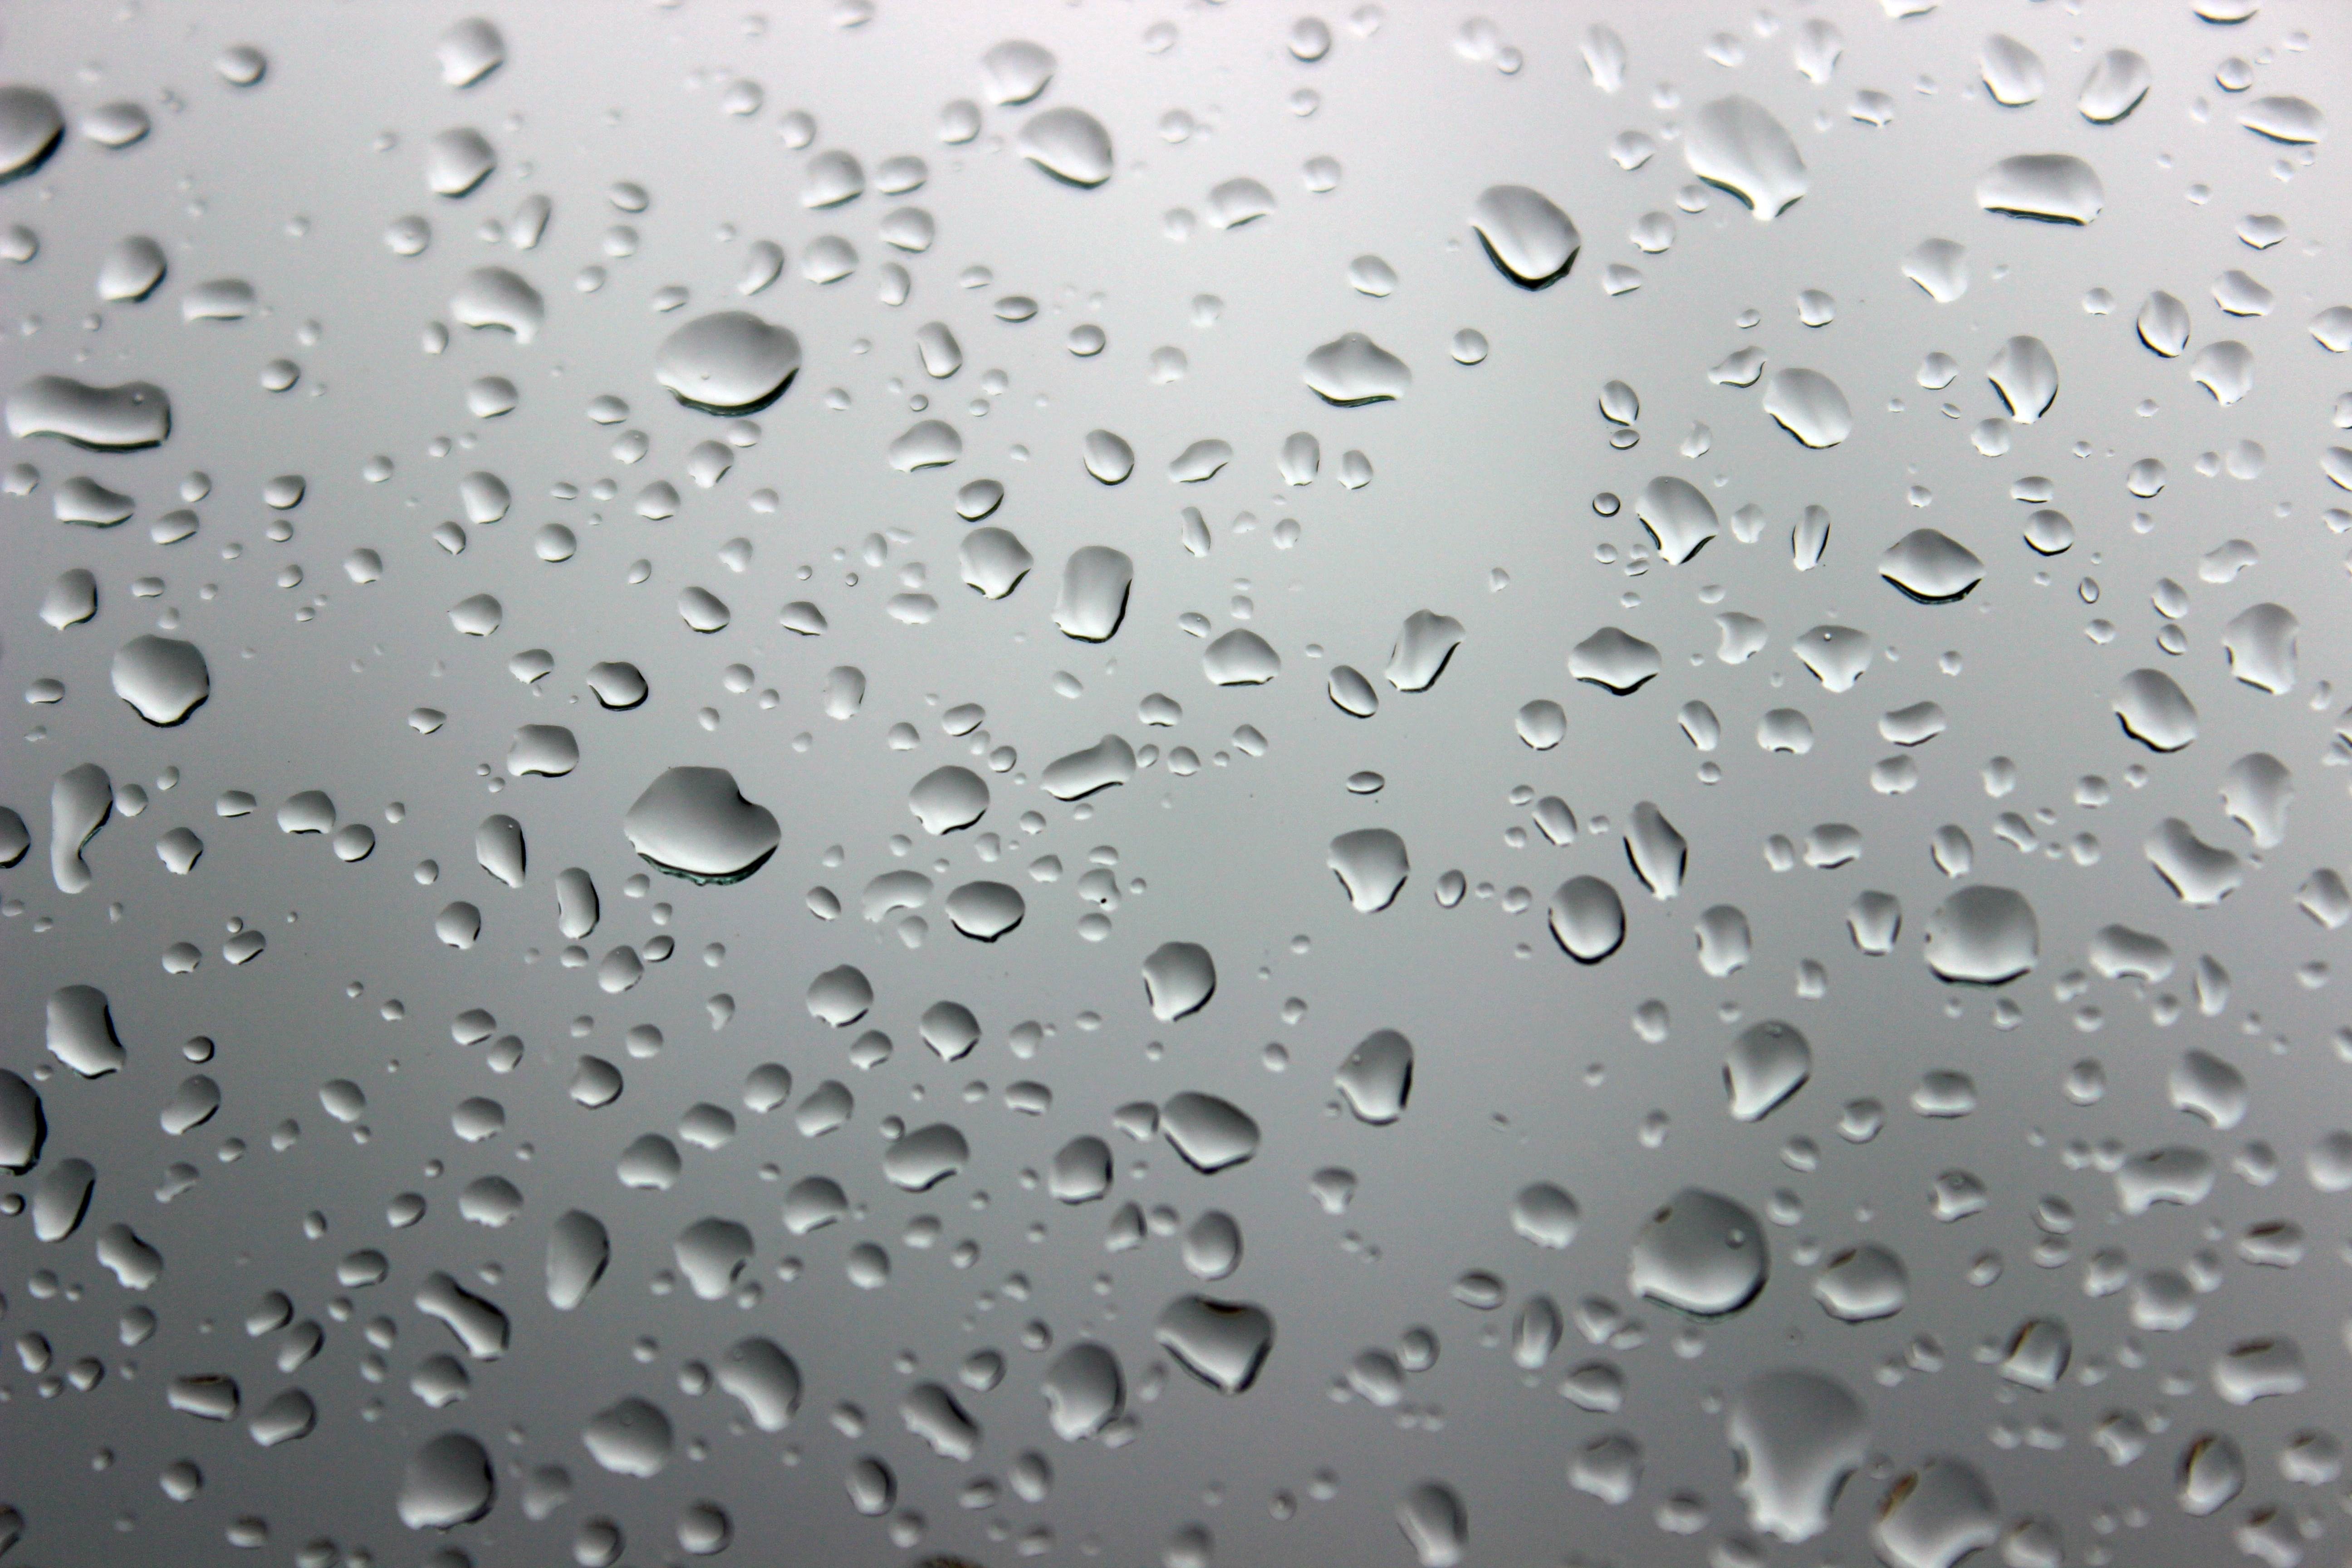
water, nature, drop, black and white, texture, rain, petal, window, macro, weather, monochrome, closeup, drops, freezing, drops of water, the background, dark clouds, rain drops, pane, after the storm, after the rain, a drop of, drop of rain